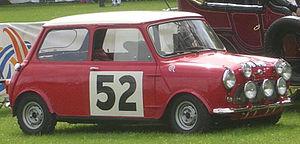
Un rallye de régularité est un rallye automobile où l'objectif est de s'approcher le plus possible d'un temps idéal pour effectuer un trajet défini. La vitesse moyenne est généralement inférieure à 50 km/h cependant certains rallyes ont comme moyenne 80km/h. Ces compétitions sont réservées à des véhicules anciens. Il est rare de pouvoir participer ou être classé dans certaines épreuves pour des véhicules de moins de 25 ou 30 ans, sauf dérogation pour auto exceptionnelle. Si la vitesse n'est pas un élément de sélection, la navigation et le respect minutieux de la vitesse moyenne le sont. Dans certaines épreuves de niveau international comme le Rallye Monte Carlo Historique, le Rallye de l'Acropole Historique, le Midnattssolsrallyt en Suède, pour lesquels les temps de passage sont pris à mieux que le dixième de seconde.